Kittelsthal Dripstone Cave

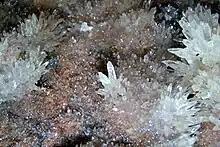
Lime crystals in the "Gerberkammer"

The cave is located in the Thal-Kittelsthal karst complex, a former Zechstein reef. This region was in a threshold position at the beginning of the Zechstein period; Thuringia was covered by the Zechstein Sea, which had only a shallow water depth in this threshold region. In these shallow water areas, favored by the climatic conditions, many calcareous coral reef found a habitat. These reef-builders died off under increasingly inhospitable living conditions and were gradually covered by sediments of the higher Zechstein. The Thuringian Forest was uplifted by Saxonian fracture block tectonics; to a lesser extent this also affected areas of the foreland such as the Kittelsthal region, parts of which were later eroded again. This provided favorable conditions for karstification. Water sank over fissures and ponors in the reef complex and the dripstone caves began to form. In larger cavities, the dissolution of the limestone by carbonic acid formed stalactites, stalagmites and stalagnates of various sizes and shapes. In the cave there are also sporadic eccentrics, sideways or upward curved outgrowths of a few centimeters in length, independent of gravity.